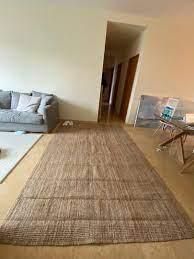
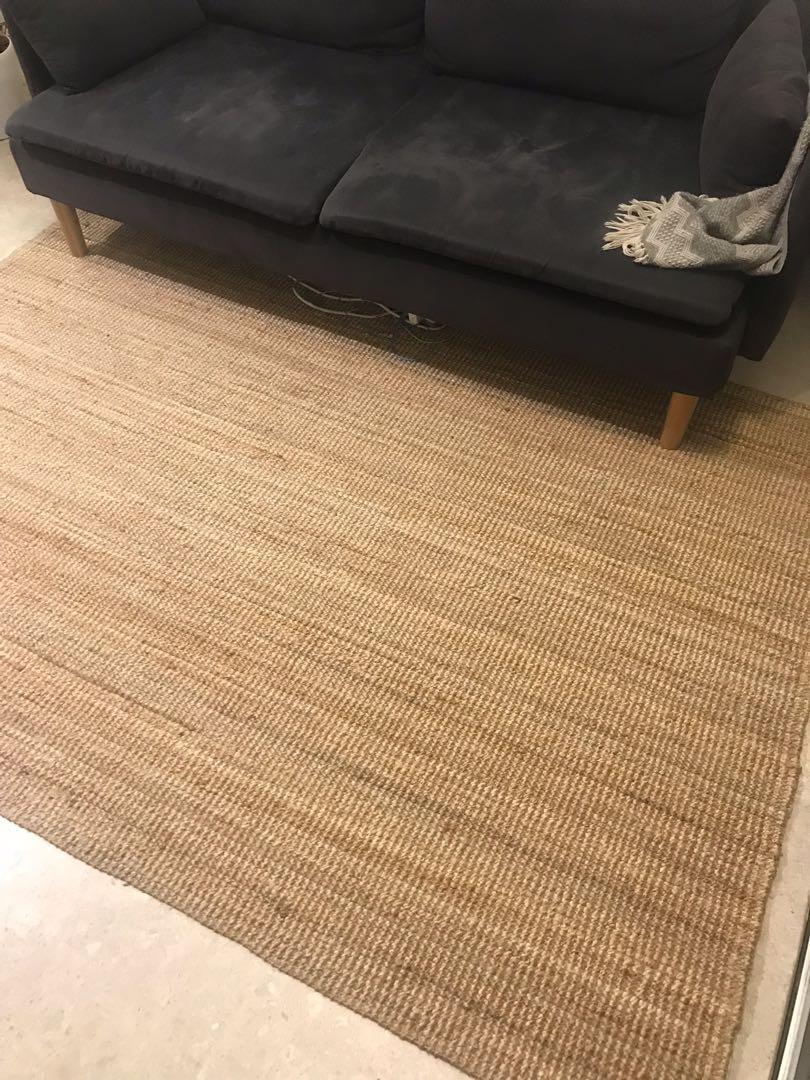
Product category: misc
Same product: yes